Economy of Baku

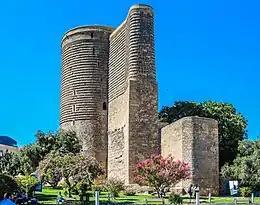
The Maiden Tower, Baku’s most popular tourist attraction.

Baku, the capital of Azerbaijan, receives 2.5 million tourists a year. According to Ilya Umansky, vice president of the Association of Tour Operators of Russia, Baku has become a more popular tourist destination in recent years.